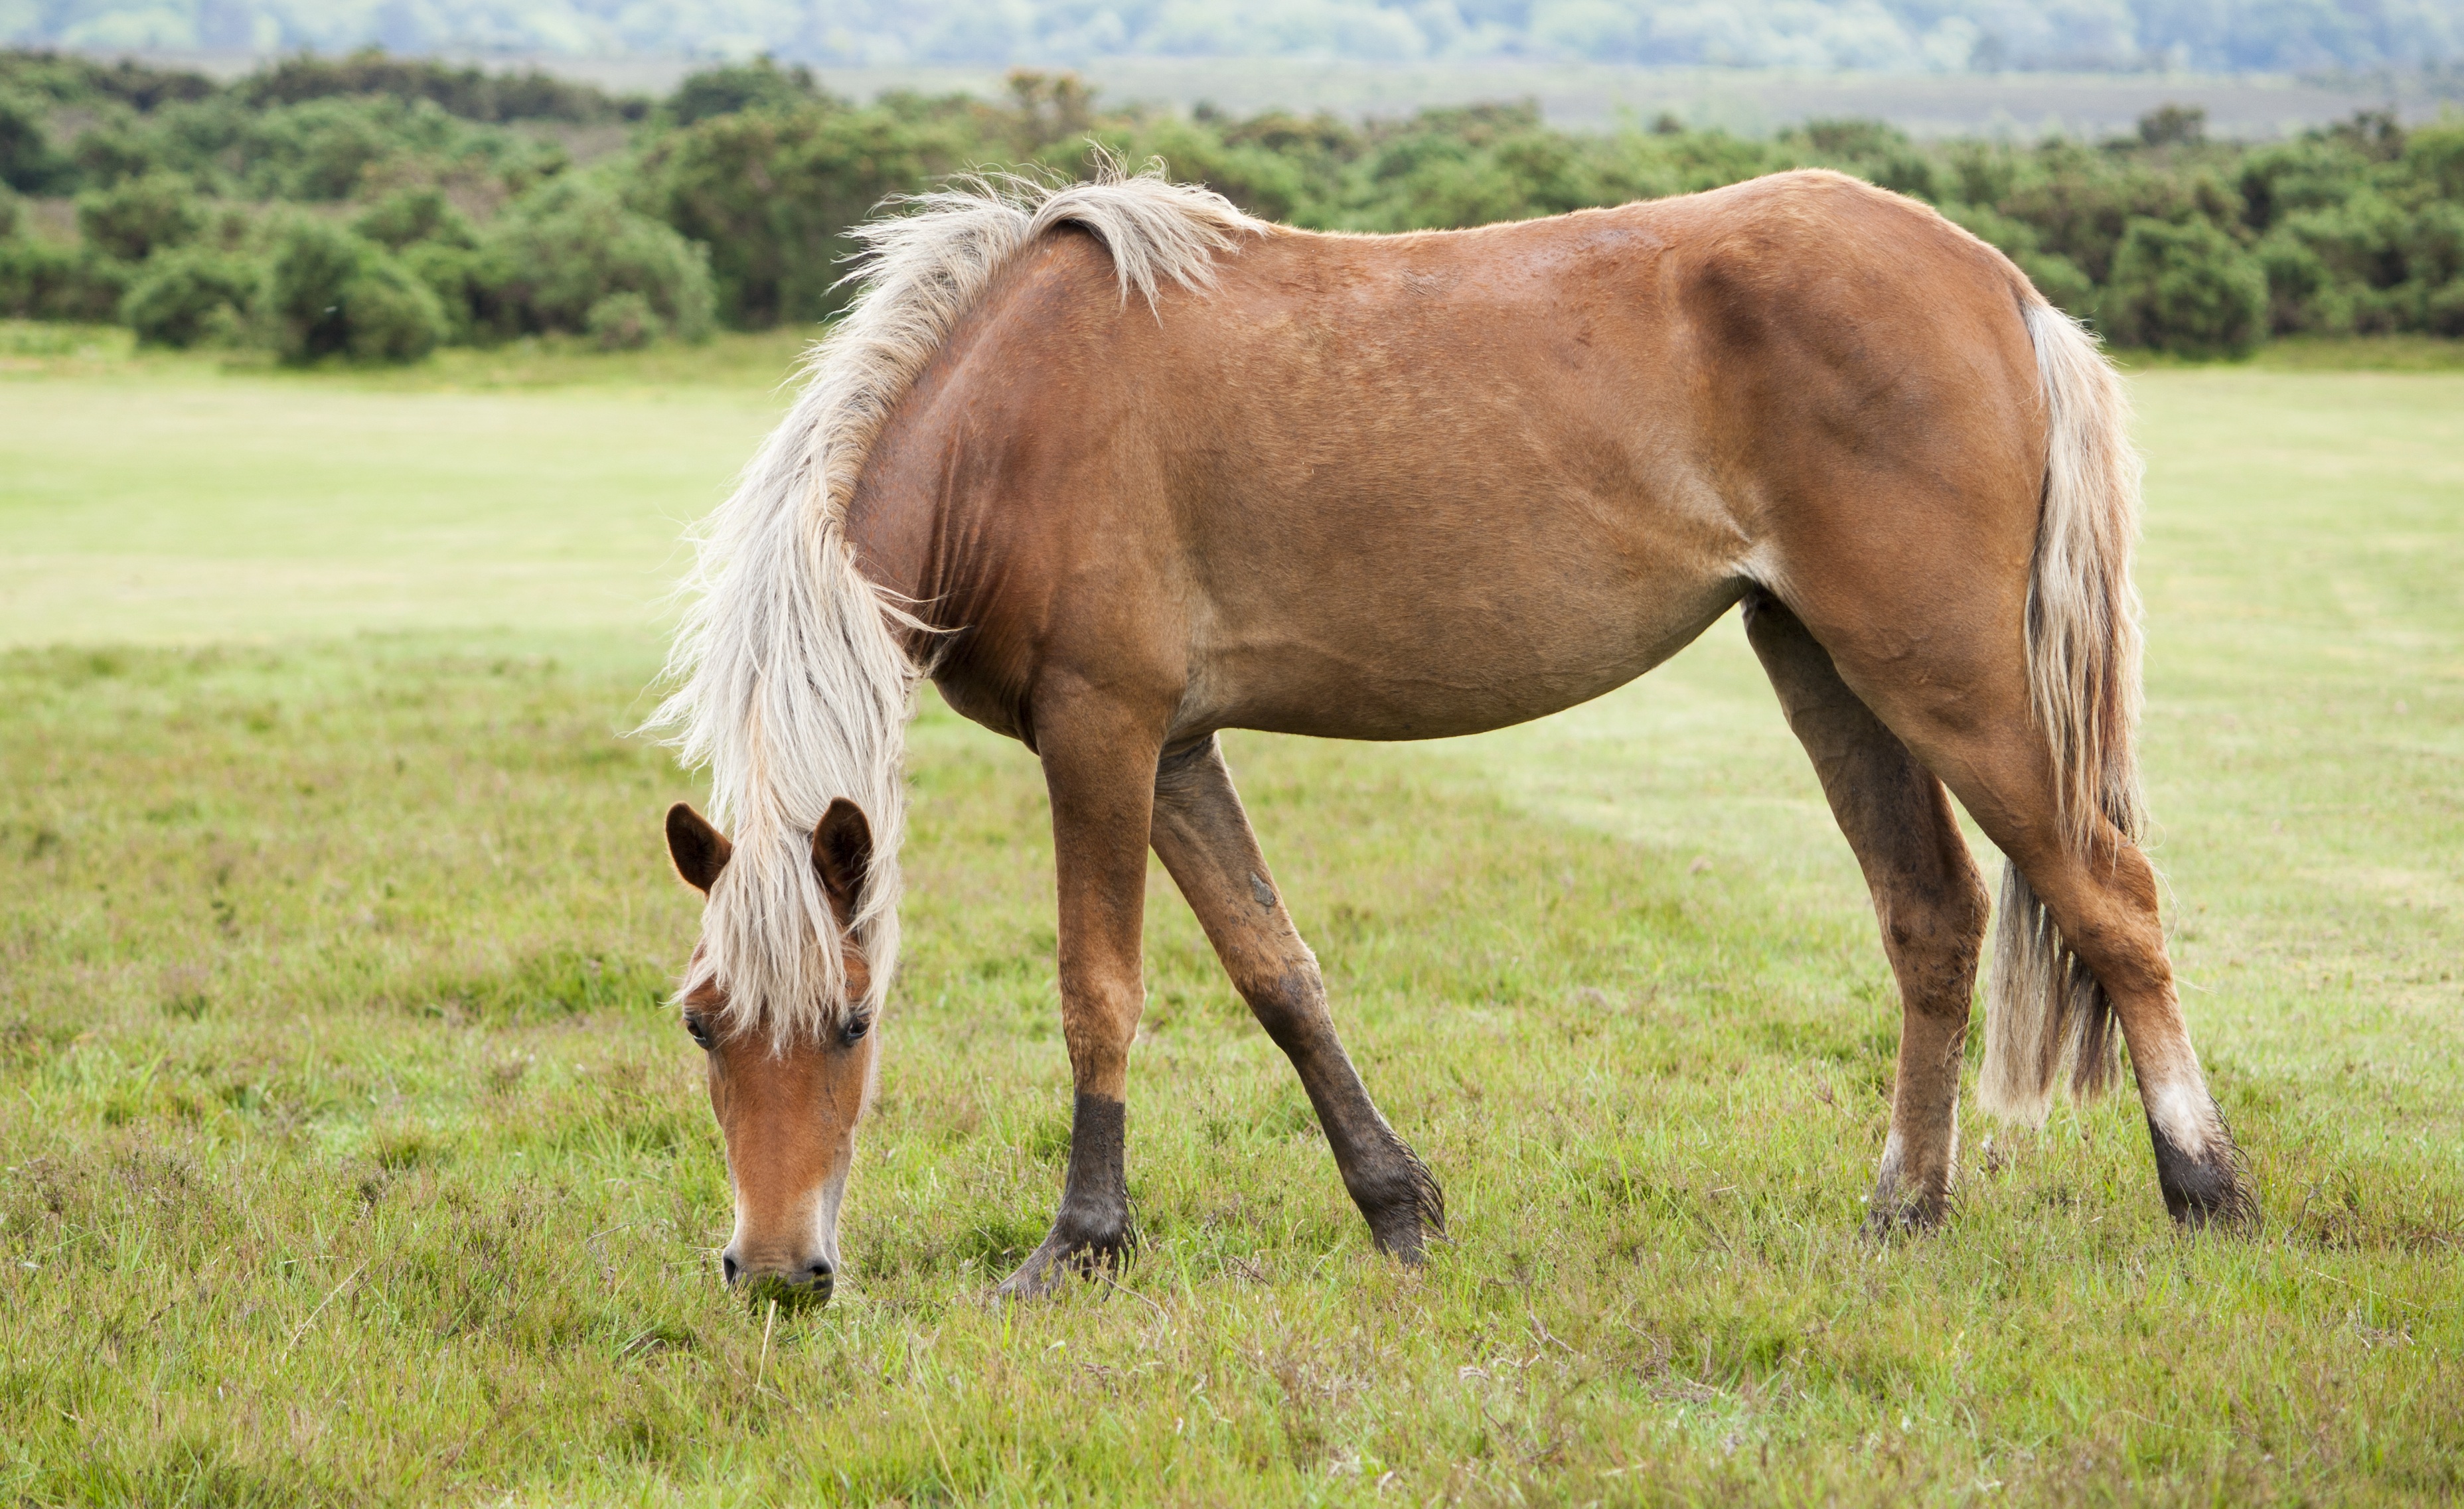
nature, grass, field, meadow, prairie, countryside, animal, wild, rural, herd, pasture, grazing, livestock, horse, mammal, stallion, mane, fauna, plain, equine, england, pony, grassland, vertebrate, mare, english, foal, colt, steppe, pack animal, new forest, new forest pony, horse like mammal, mustang horse